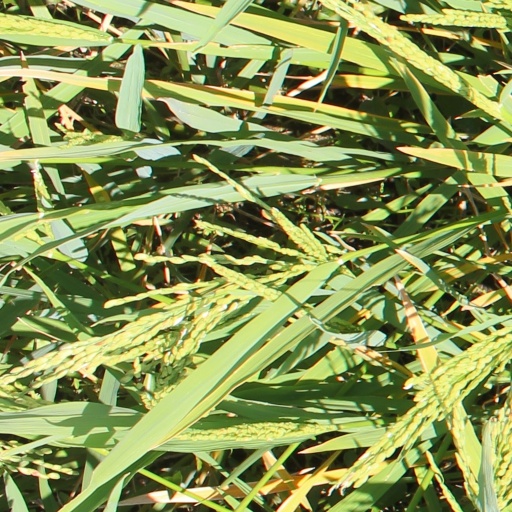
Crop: rice